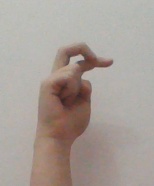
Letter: zay